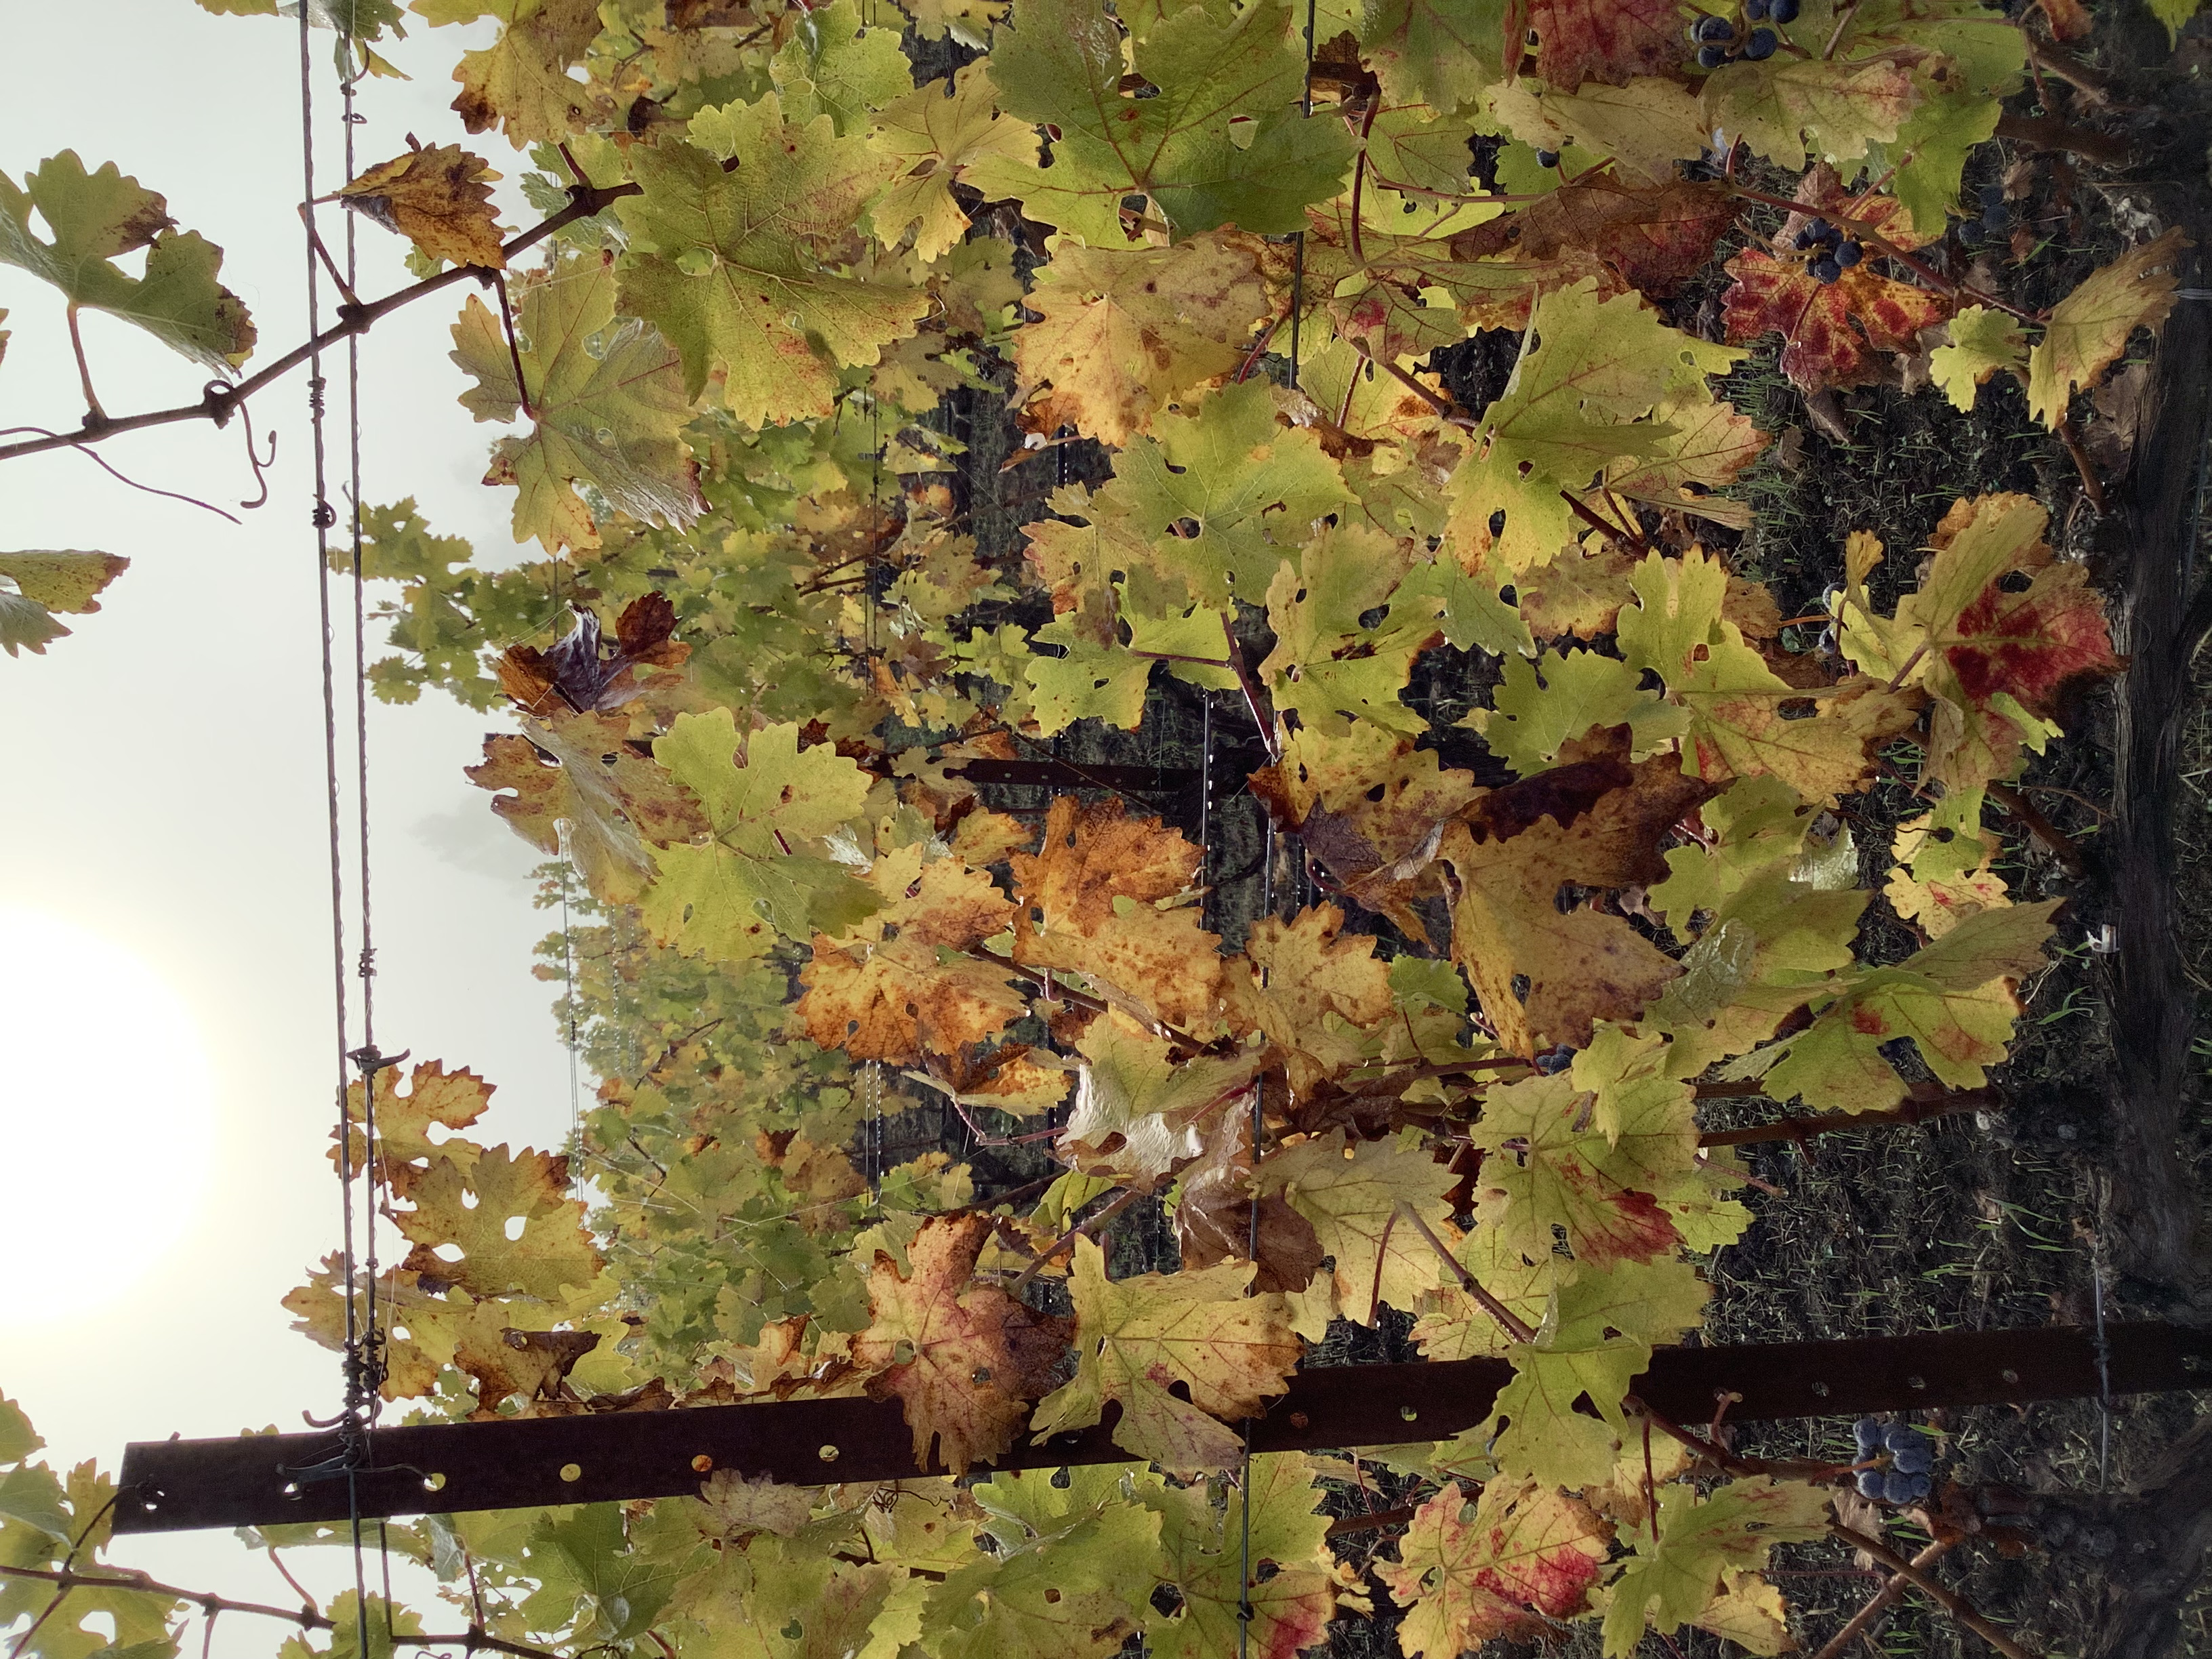
Label: Red Blotch